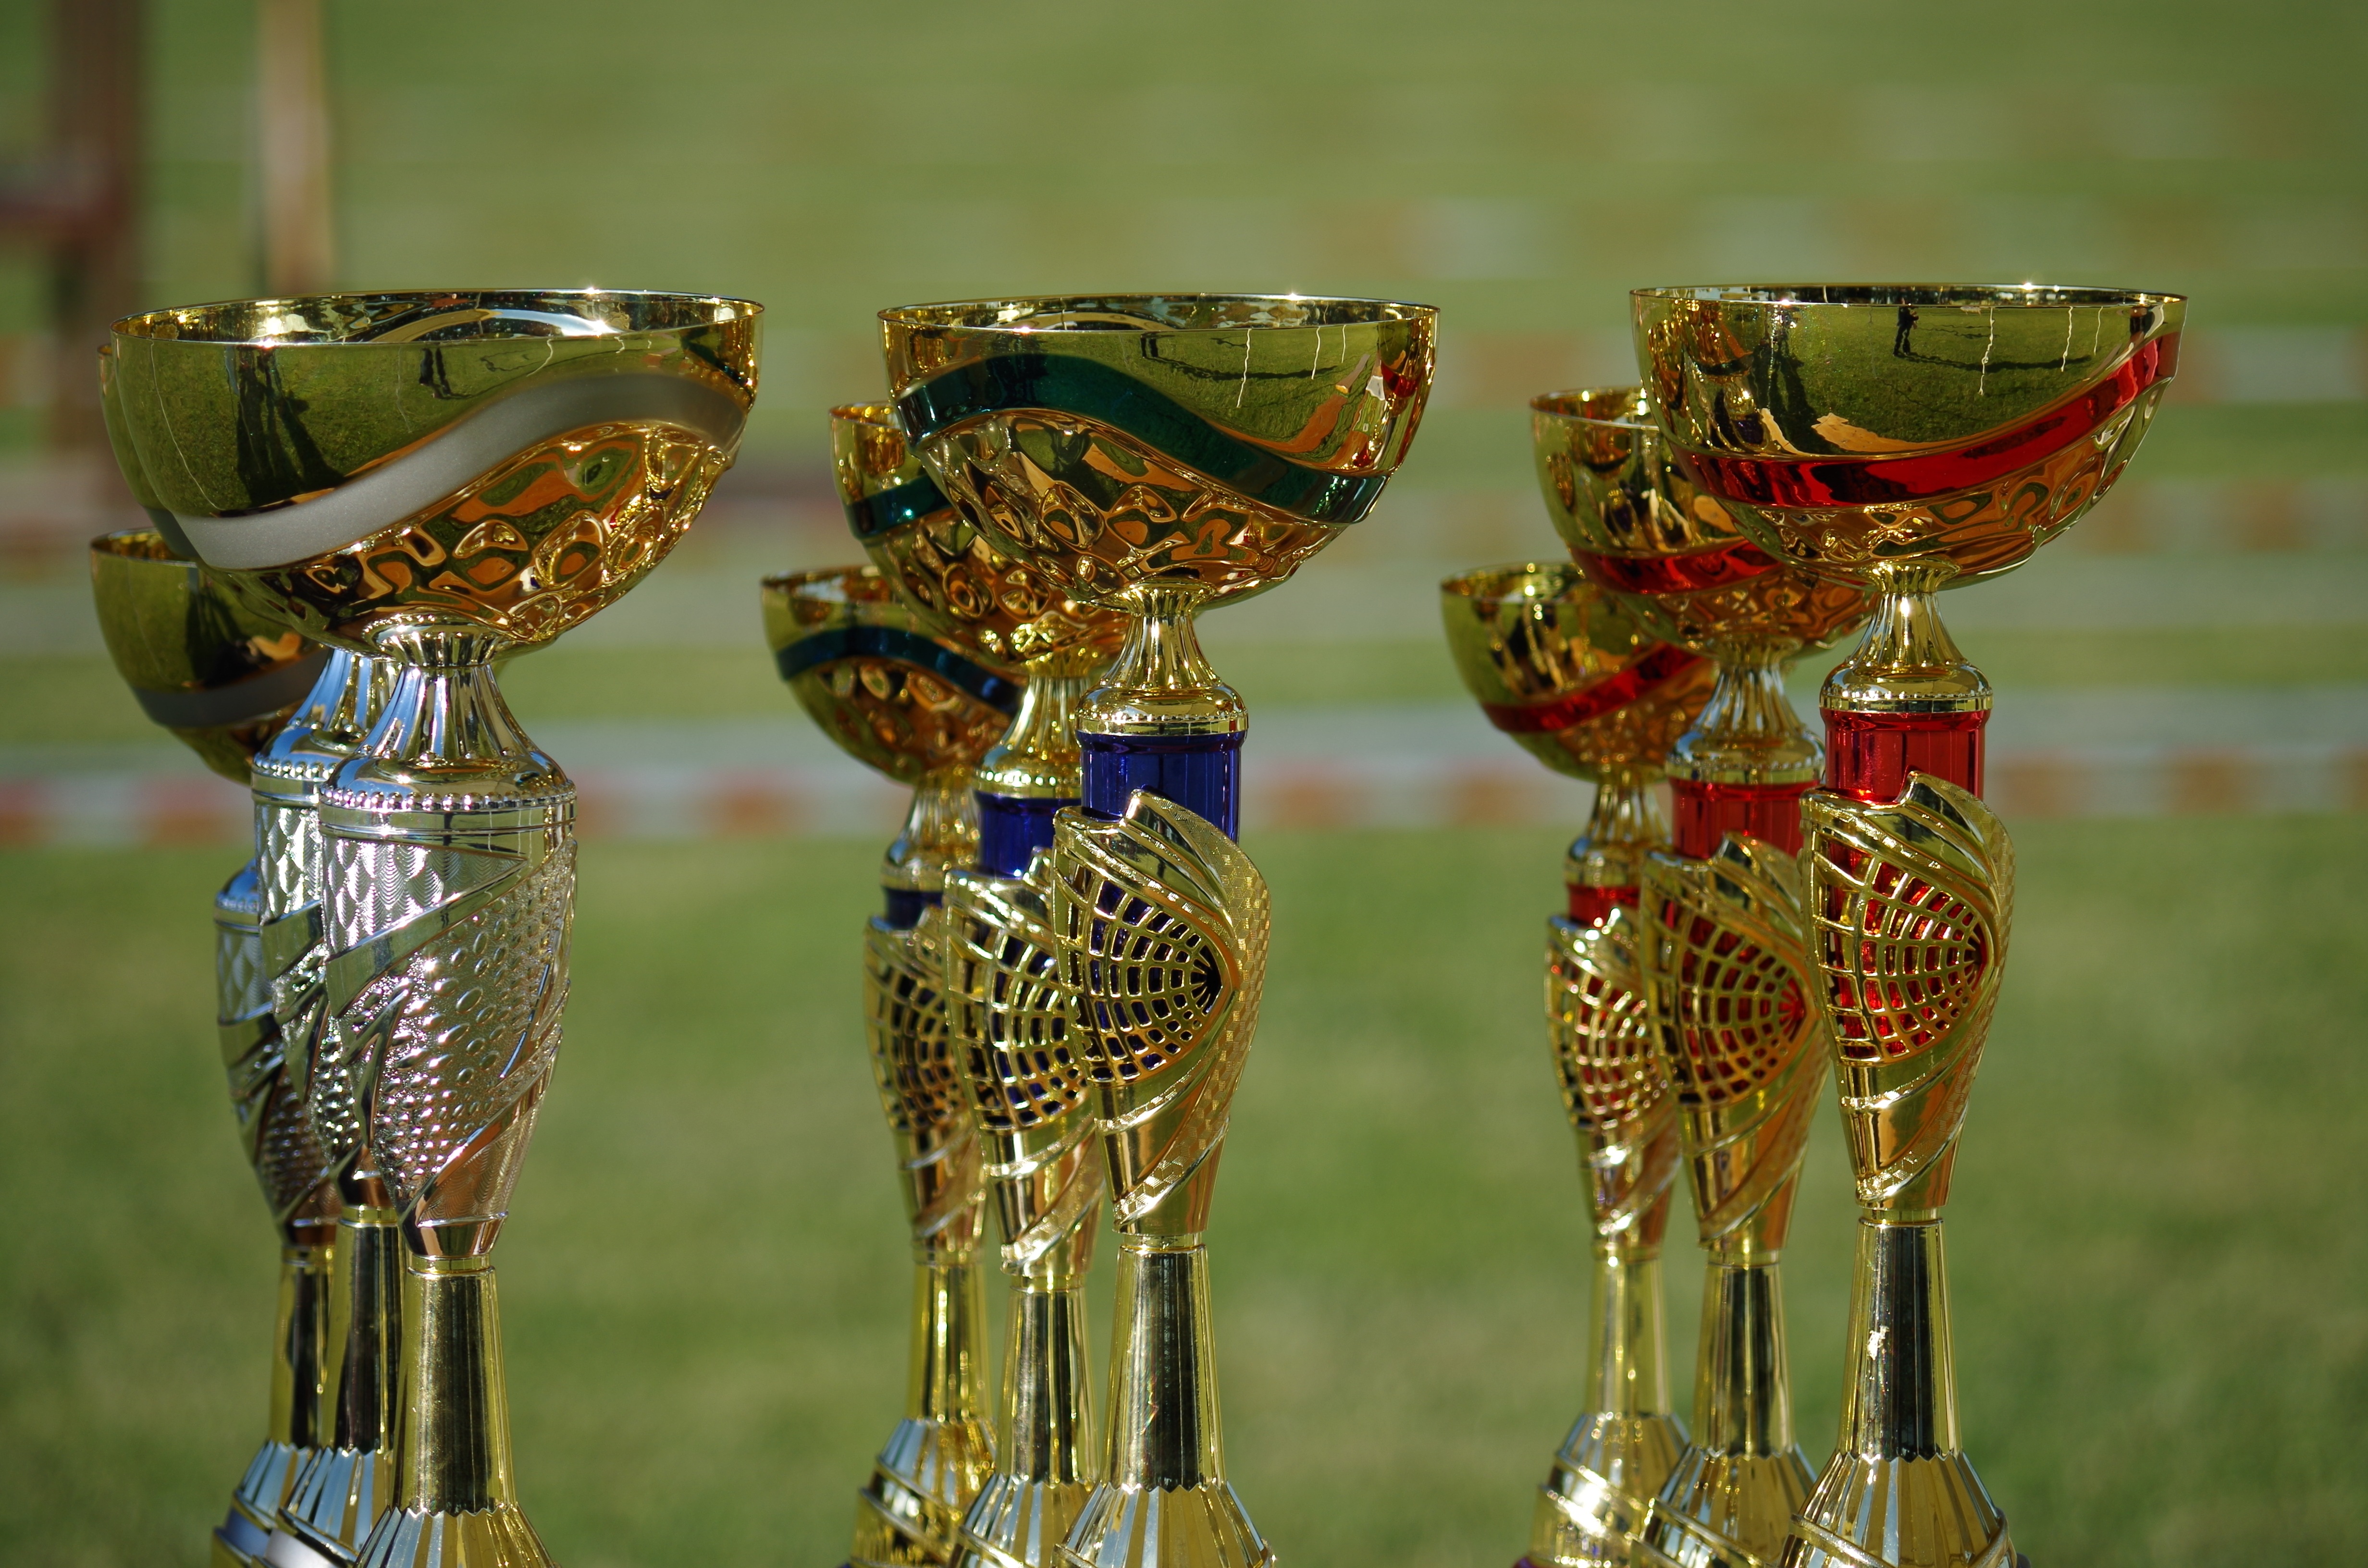
grass, cup, competition, place, brass, medal, trophy, win, reward